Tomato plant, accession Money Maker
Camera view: horizontal (90 deg, fisheye); turntable rotation: 30 degrees
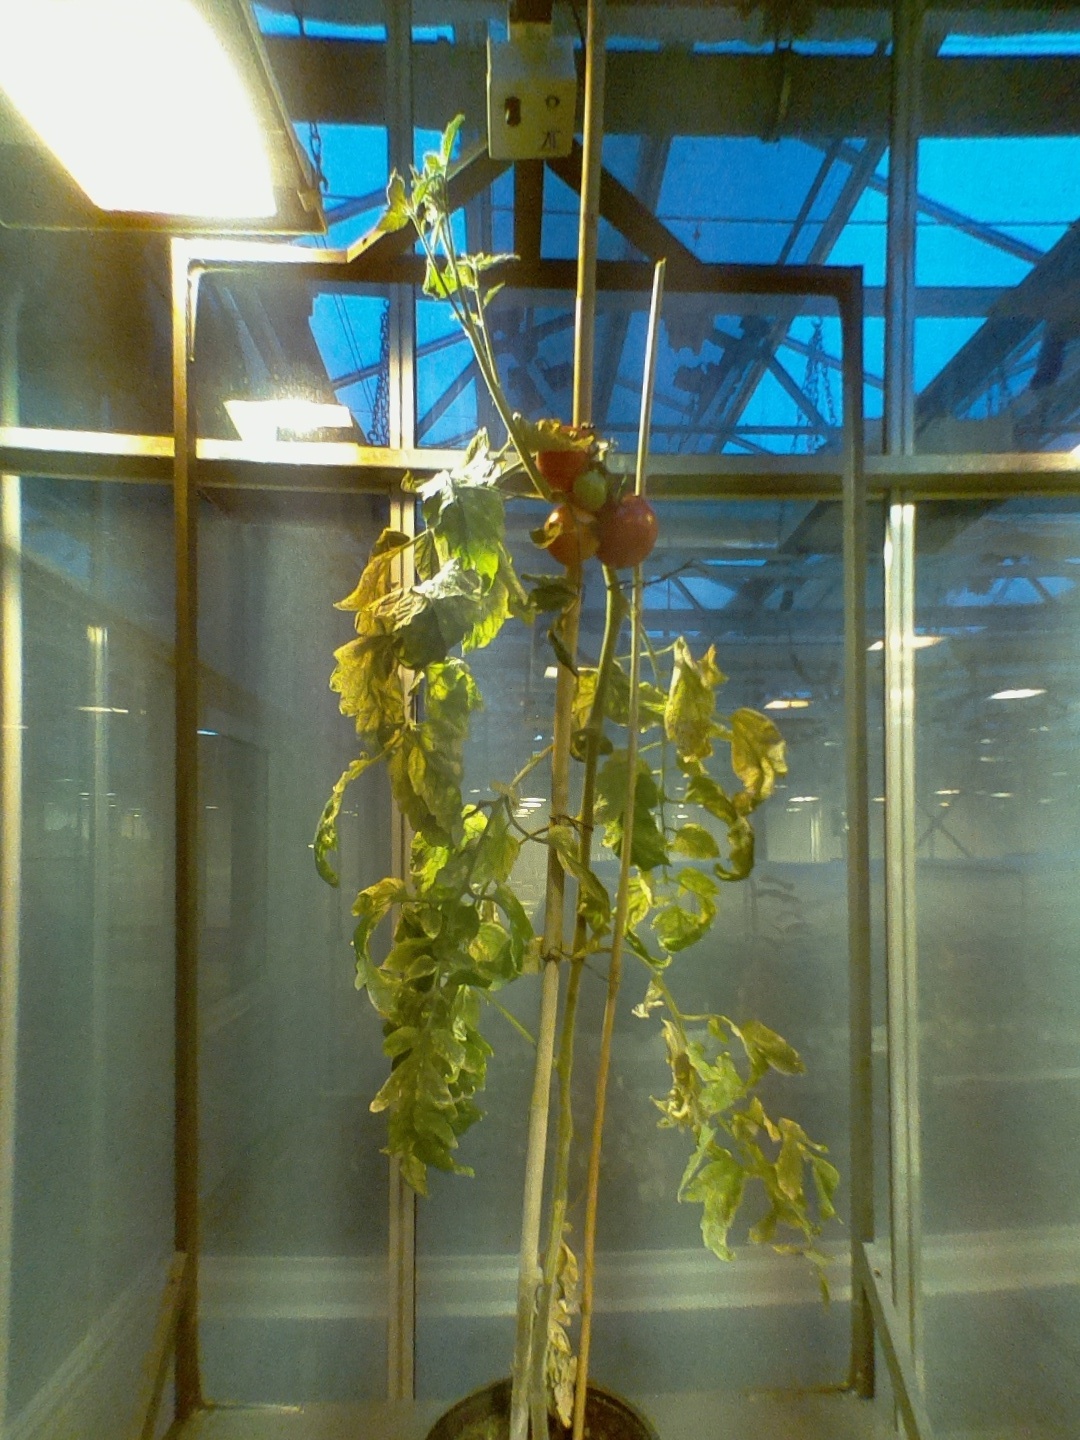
BBCH growth stage 87: 70%-80% of fruits show typical fully ripe color